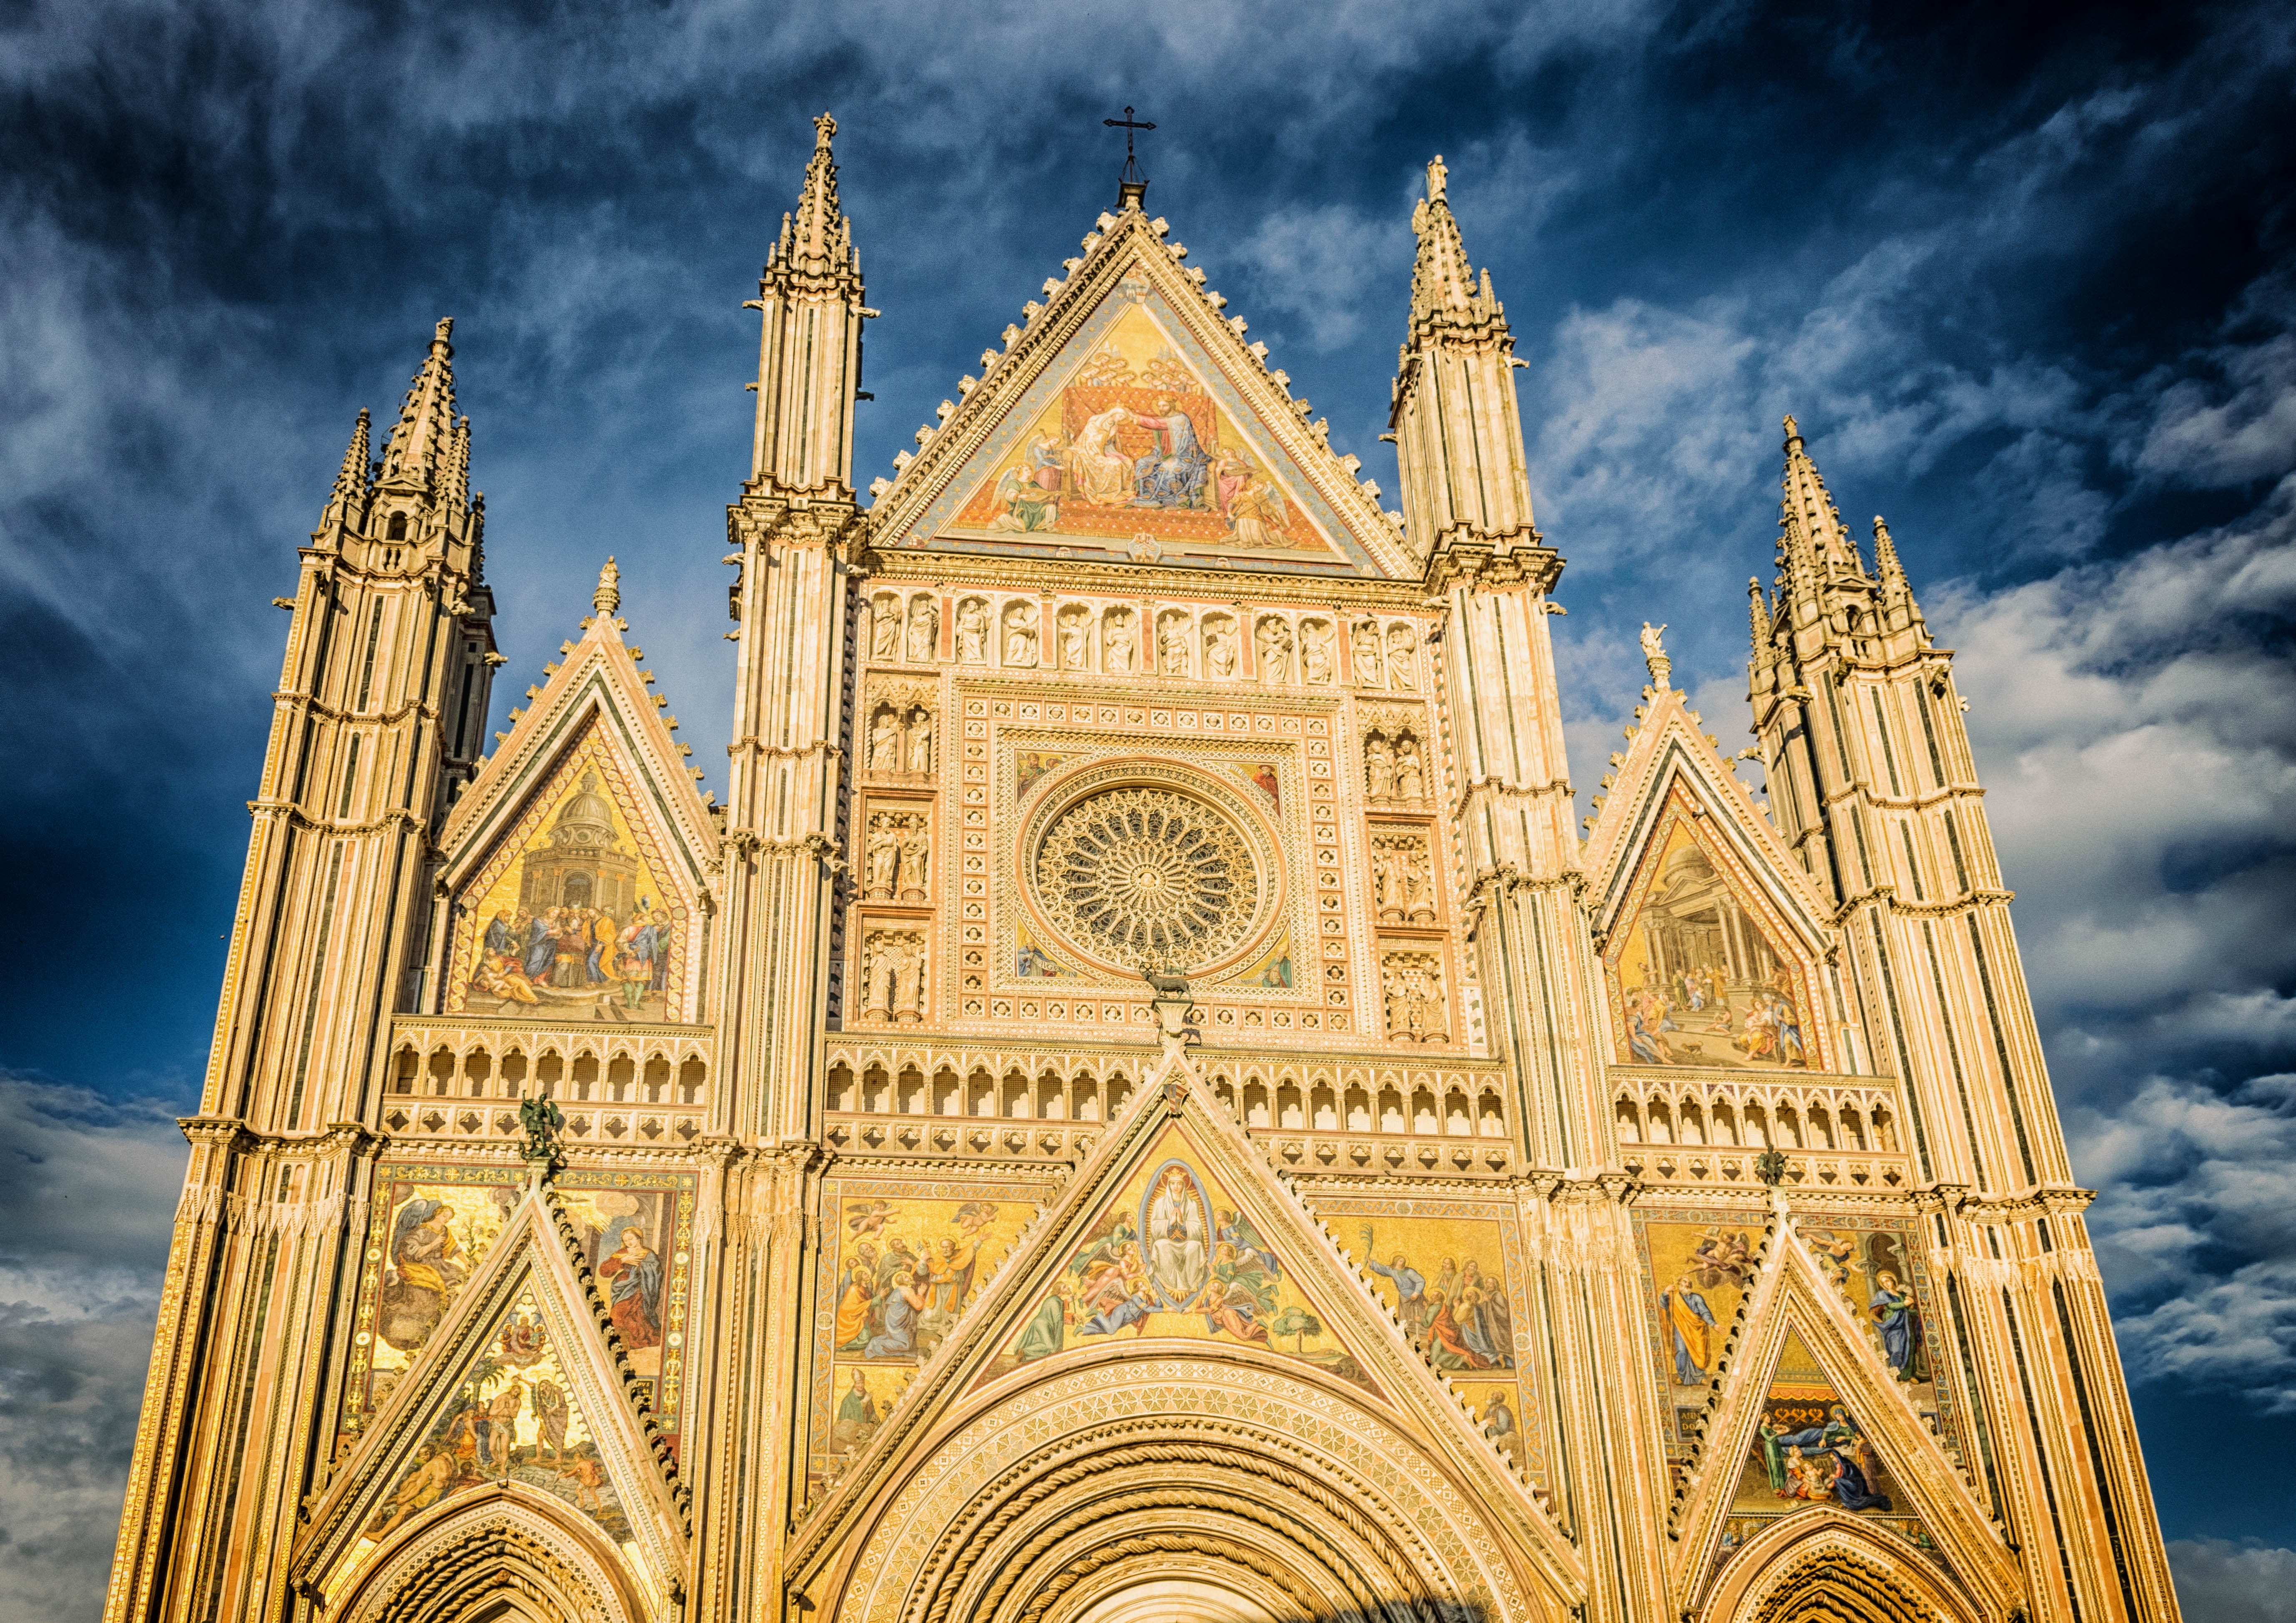
landmark, sky, architecture, place of worship, medieval architecture, cathedral, facade, building, classical architecture, gothic architecture, church, spire, stock photography, symmetry, cloud, basilica, steeple, tourist attraction, arch, city, parish, chapel